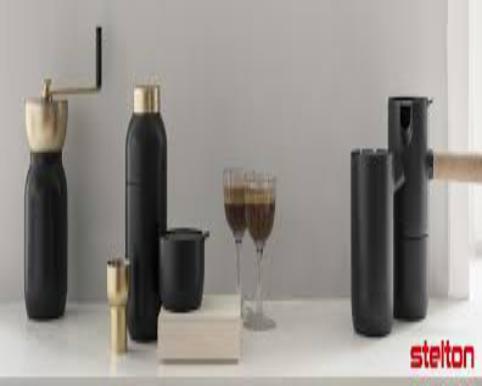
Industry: Necessities